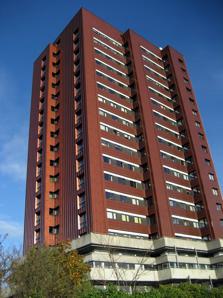
Building: Højhuset Langenæs
Country: Denmark
Year built: 1971
High-rise building in Aarhus, Denmark Højhuset Langenæs Højhuset Langenæs Højhuset Langenæs General information Town or city Aarhus Country Denmark Construction started 1967 Completed 1971 Height 55 meters Design and construction Architect(s) Salling-Mortensen Højhuset Langenæs ( Lit. : High-rise Langenæs ) is a building on Langenæs Alle in the Langenæs neighborhood in Aarhus , Denmark . It is one of only two high-rise buildings in Denmark constructed from brick. It was one of the first high-rises in Aarhus and it is one of the tallest buildings in both Aarhus and Denmark; in 2017 it was the 7th tallest building in Aarhus and the 30th tallest building in Denmark. Højhuset Langenæs is a residential building owned and originally constructed by the housing organization Arbejdernes Andels Boligforening and it is composed of rental apartment units. Architecture Højhuset Langenæs is stories and 55 meters tall and the upper 15 floors are split between 90 apartments. The building was commissioned by Arbejdernes Andels Boligforening and constructed between 1967 and 1971 by drawings supplied by the architect's practice Salling-Mortensen and the advisory engineering firm Askøes Eftf. . The building is constructed of red brick using the experiences gained when the other brick high-rise in Aarhus, Højhus Charlottehøj, was constructed by the same architects and engineers. Højhus Charlottehøj and Højhuset Langenæs are the only high-rises in Denmark constructed from brick. In 1991-92 Højhuset Langenæs was renovated and had a protective outer shell installed, made of red-painted aluminum sheets. See also Architecture of Aarhus List of tallest buildings in Denmark References